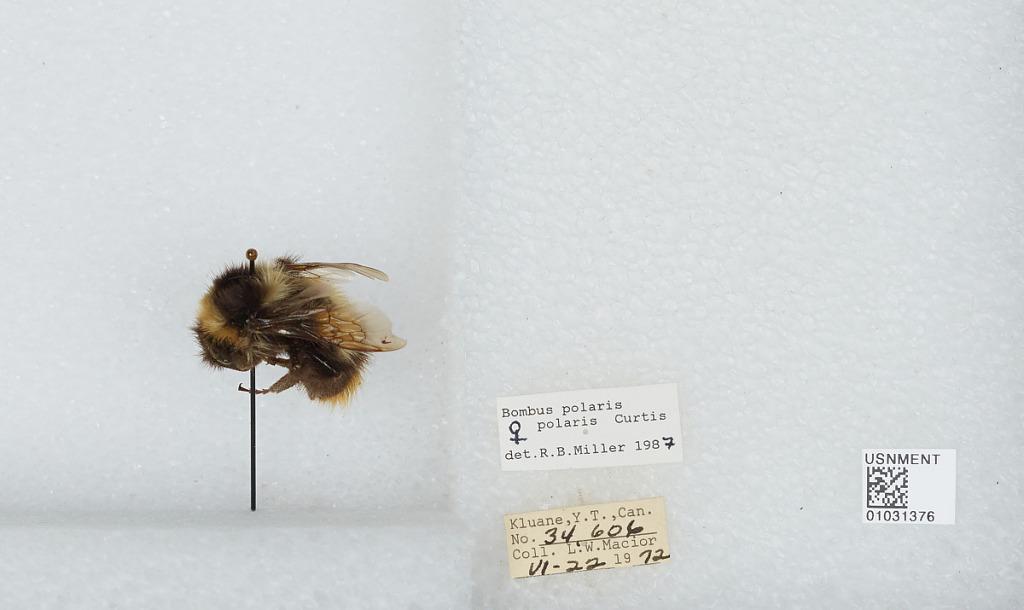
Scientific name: Bombus (Alpinobombus) polaris Curtis
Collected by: L. Macior
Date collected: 1972-6-22
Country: Canada
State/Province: Yukon Territory
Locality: Kluane
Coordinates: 60.75, -139.5
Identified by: Miller, R. B.